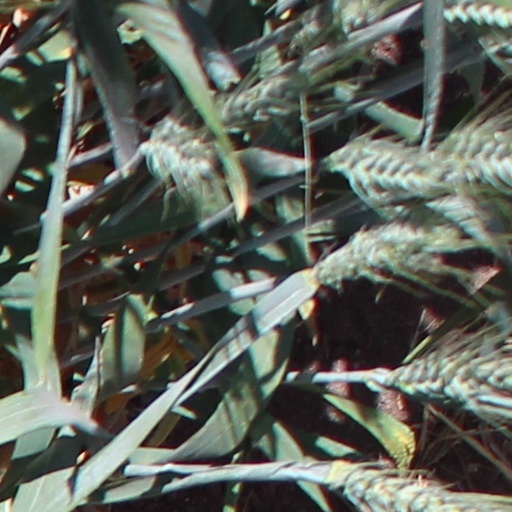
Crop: wheat